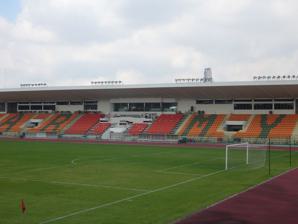
Building: Royal Thai Army Stadium
Country: Thailand
Year built: 1970
Multi-purpose football stadium in Bangkok, Thailand Royal Thai Army Stadium สนามกีฬากองทัพบก Full name Royal Thai Army Stadium Location Phaya Thai , Bangkok , Thailand Coordinates 13°46′58″N 100°33′22″E / 13.782661°N 100.556185°E / 13.782661; 100.556185 Owner Royal Security Command Capacity 20,000 Surface grass Construction Built 1968 Opened 1970 Renovated 2015 The Royal Thai Army Stadium ( Thai : สนามกีฬากองทัพบก ) is a multi-purpose stadium on Vibhavadi Rangsit Road in the Phaya Thai of north Bangkok , Thailand . It is currently used mostly for football matches. The stadium holds 20,000 and has a single stand with covered seating on one side and terracing on three sides. An athletics track surrounds the pitch. It is often used by Thai club sides in international football competitions and was used by Bangkok University FC in the 2007 AFC Champions League and Osotsapa FC in the 2007 AFC Cup . Additionally, it has been used for matches involving national sides in international tournaments hosted by Thailand where the hosts are not involved. Other stadiums in Bangkok include National Stadium , Rajamangala National Stadium , the Thai-Japanese Stadium , and Chulalongkorn University Stadium . History Royal Thai Army Stadium was approved to be built in 1966 when Field Marshal Sarit Thanarat is the Commander in Chief of the Royal Thai Army. The construction started in 1968 and completed in 1970 on an area of 61 rai consisting of a football stadium with a capacity of 12,500 people (at that time) and also built 4 chord tennis courts, 4 petanque courts, 1 boxing practice center and the athlete's residence 4 floors, amount 1 unit along the way. With the transfer of the 1st Infantry Regiment , which operates the stadium, to the Royal Security Command , the stadium no longer belongs to the Royal Thai Army, and as a result of Army United FC no longer plays there. 13°46′58″N 100°33′22″E / 13.782661°N 100.556185°E / 13.782661; 100.556185 References ^ Army United Clubinfo on thai-fussball.com ^ "ที่ตั้ง" . ^ "Thai FA Cup Final Moved to Leo Stadium" . Football Tribe . 18 October 2019 . This article related to the city of Bangkok , Thailand is a stub . You can help Wikipedia by expanding it . v t e This article about a sports venue in Thailand is a stub . You can help Wikipedia by expanding it . v t e